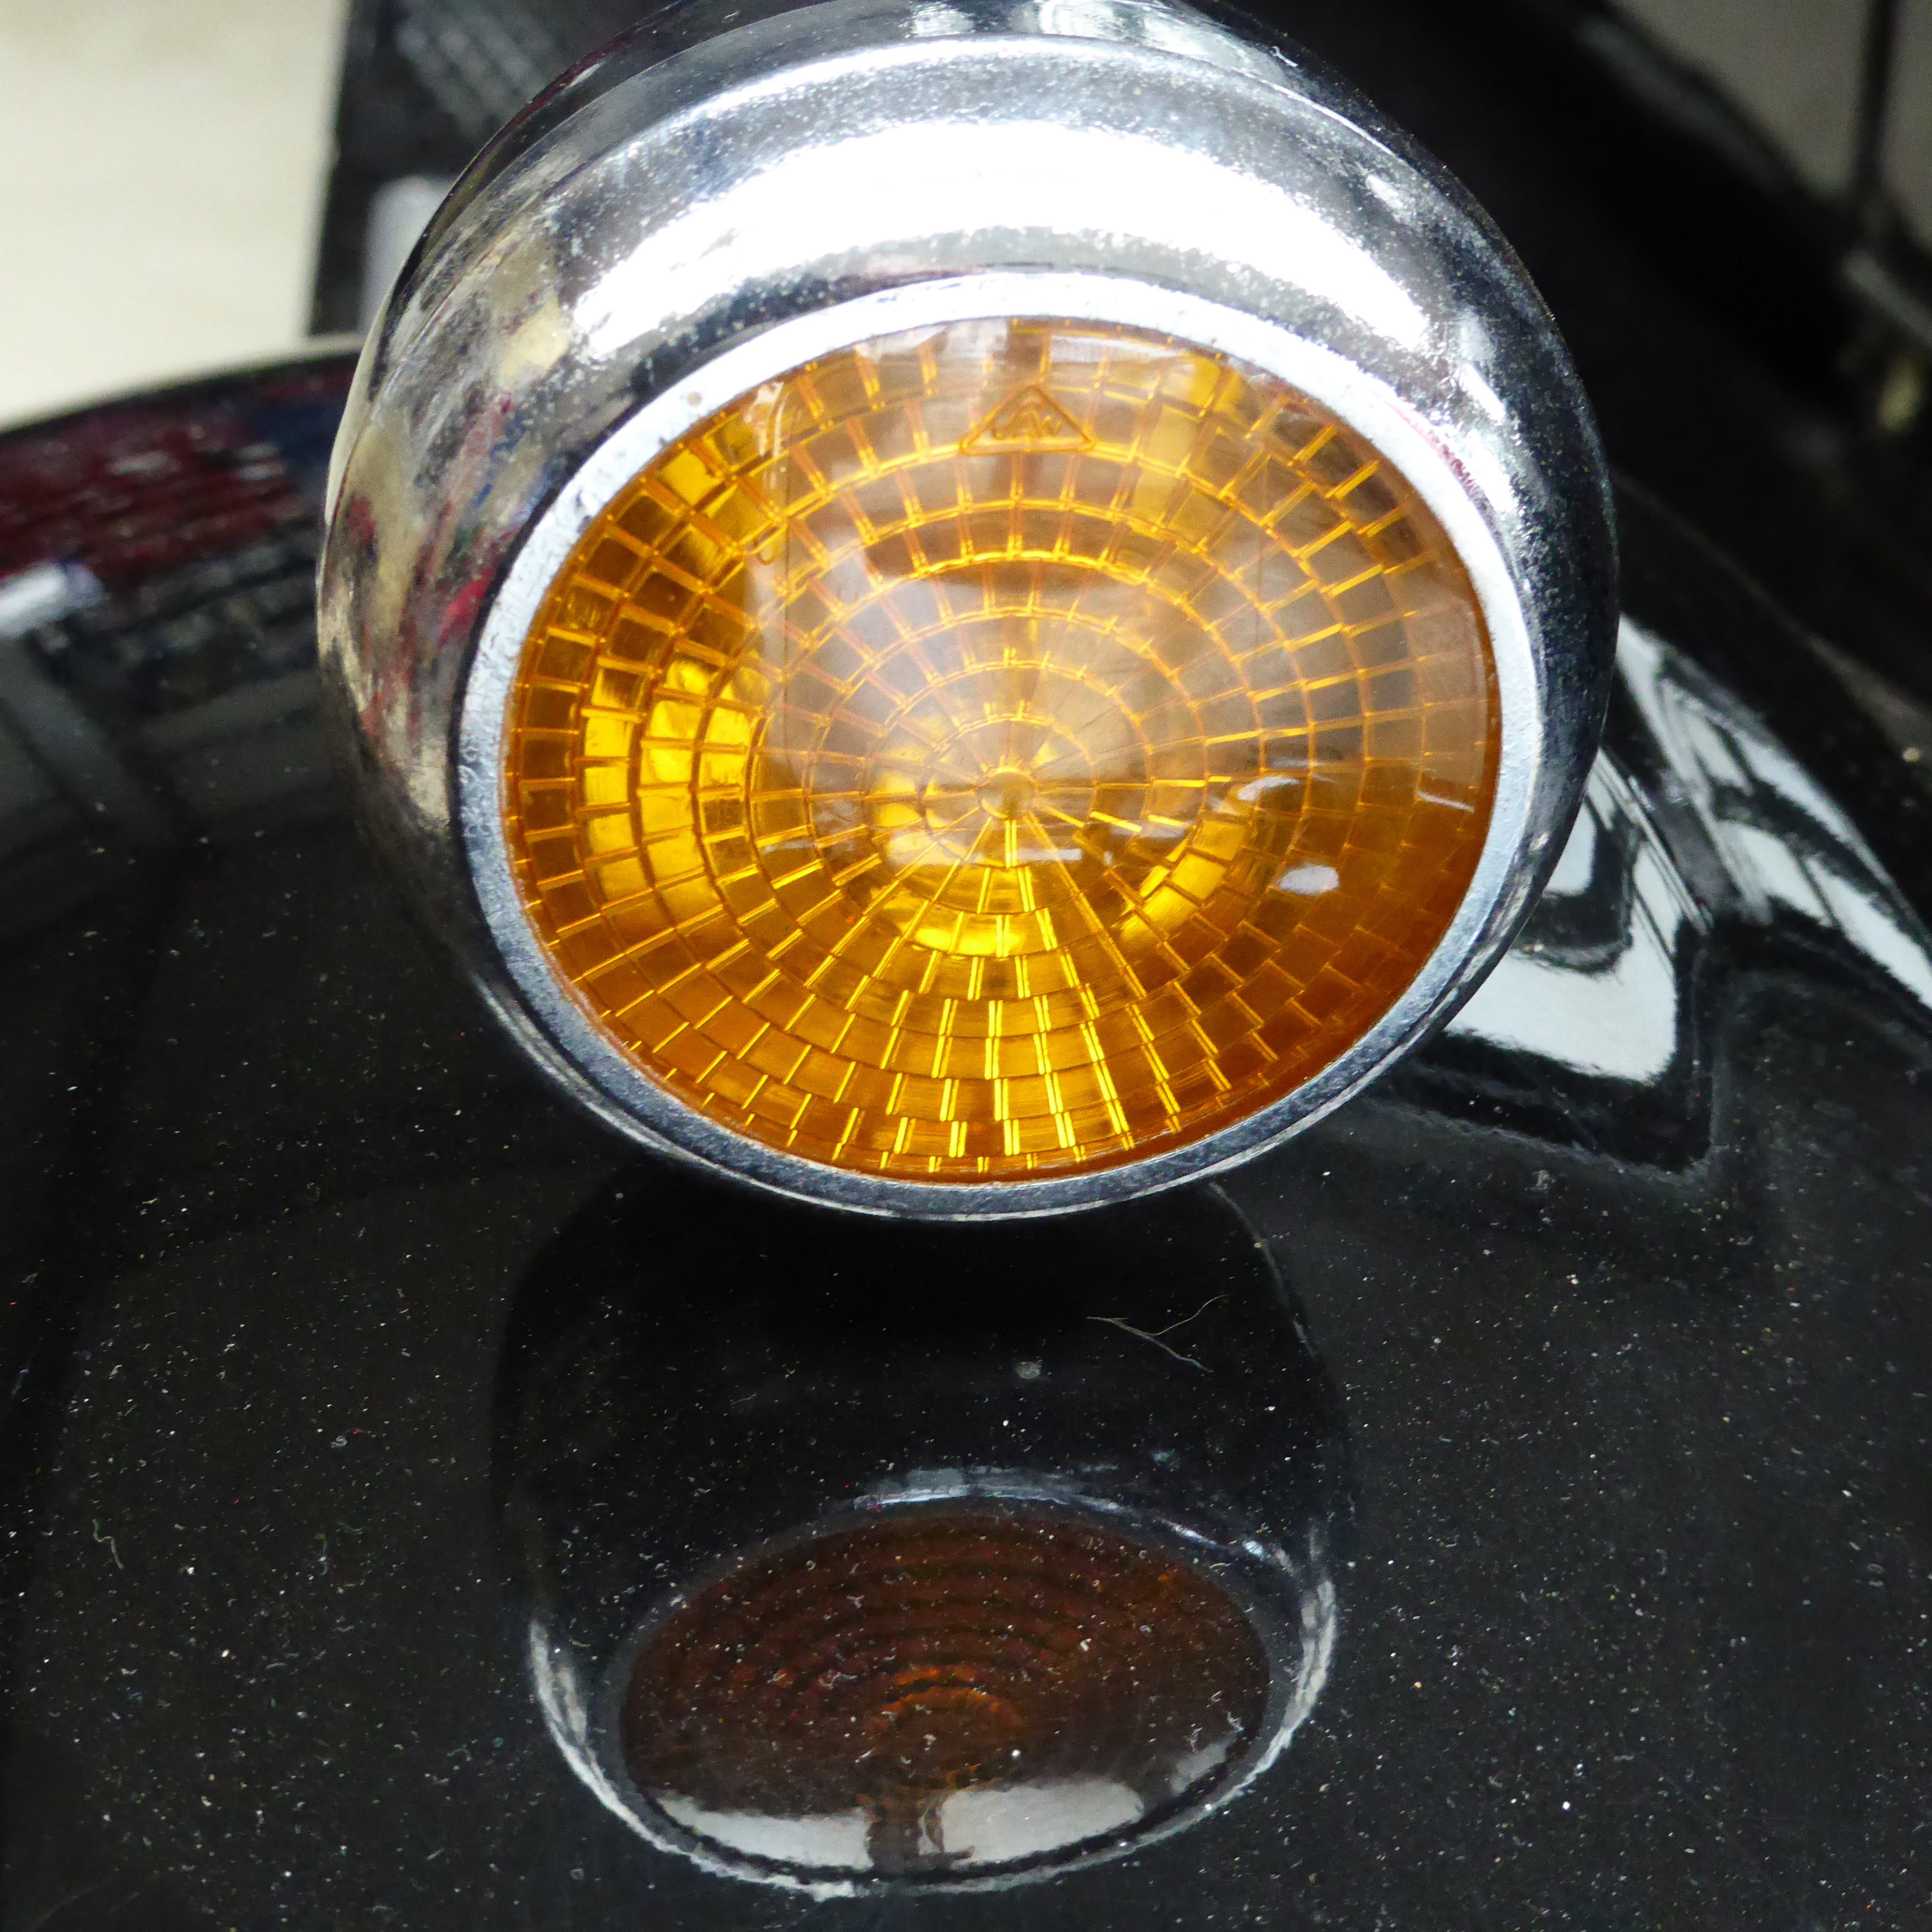
light, antique, wheel, glass, old, food, vehicle, produce, nostalgia, black, lighting, spotlight, automotive, headlamp, reflect, american, ford, rim, oldtimer, shiny, blinker, automotive lighting